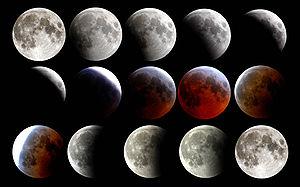
Une série d'images montrant une éclipse totale de lune survenue le 03 mars 2007 et prises à bord du porte hélicoptères USS Boxer (LHD 4). Original caption&#58
Une éclipse correspond à l'occultation d'une source de lumière par un objet physique.